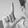
ASL letter: L